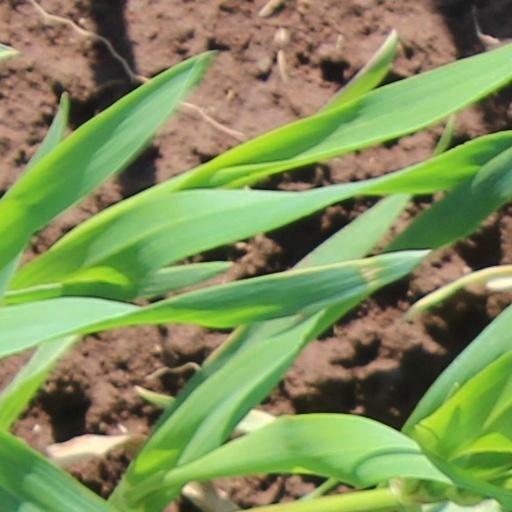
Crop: wheat